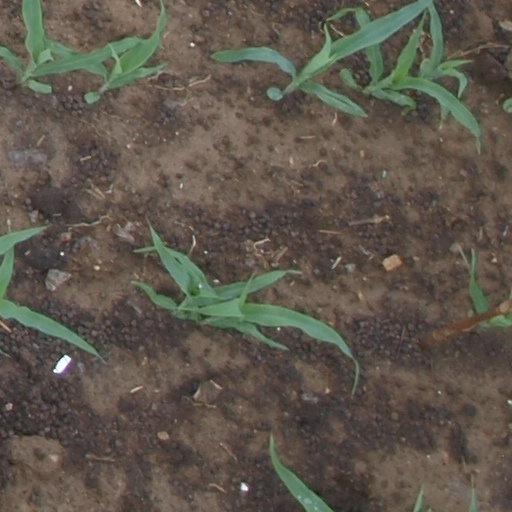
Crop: maize; corn